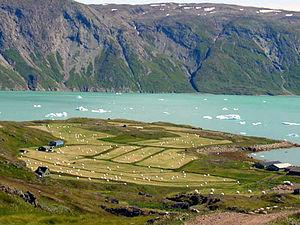
L'établissement de l'Est est la première et la plus importante des trois colonies fondées par les Vikings d'Islande vers 985 au Groenland. À son apogée, elle abrite environ 4 000 habitants. La dernière trace écrite de cette colonie concerne un mariage célébré en 1408, ce qui le situe environ 50 à 100 ans après la fin de la colonie plus septentrionale de l'établissement de l'Ouest.